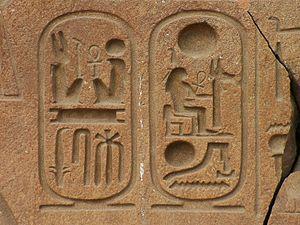
Dans l'Égypte antique, la titulature royale est l'ensemble des noms officiels par lesquels un pharaon est désigné dans les textes légaux et les grandes inscriptions dédicatoires. La titulature du roi d'Égypte se compose de cinq « Grands Noms », chacun formé d’un titre suivi d’un nom proprement dit. Ces cinq appellations définissent la nature royale et constituent en même temps une idéologie du pouvoir. L'usage de la titulature se met en place dès l'aube de la monarchie pharaonique et perdure jusqu'à la fin de l'institution au moment de l'incorporation de l'Égypte dans l'Empire romain.